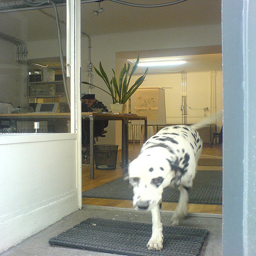
A white and black dog steps onto a doormat.
A Dalmatian walks through a doorway leading outside.
The dalmation boldly walks out the front door.
a close up of a dog near a door way
The dalmation is walking out of the front door.